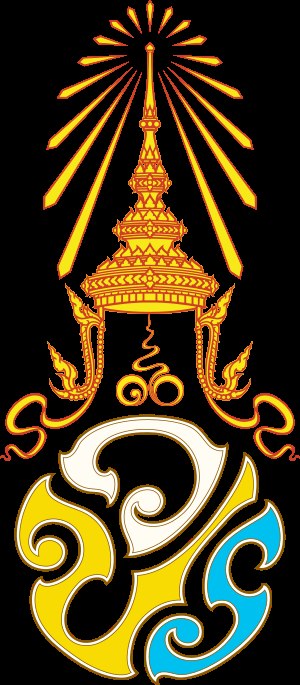
Vajiralongkorn / Navne og titler
Kong Vajiralongkorns monogram.
Kong Vajiralongkorn, Rama X af Thailand, regenttitel Phra Wachira Klao Chao Yu Hua, søn af afdøde kong Bhumibol Adulyadej, er Thailands officielle konge fra 1. december 2016.